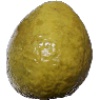
Label: Guava 1